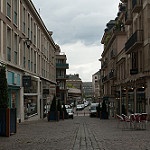
Label: street